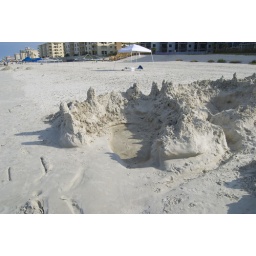
There were about four of these giant pits surrounded by walls with towers on them.